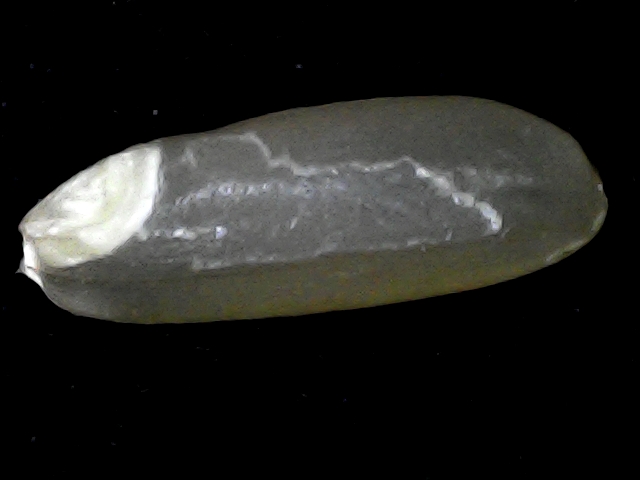
Rice variety: BR23